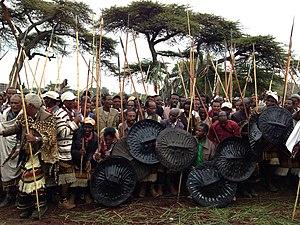
Cet article recense les pratiques inscrites au patrimoine culturel immatériel de l'humanité en Éthiopie. Le patrimoine culturel immatériel est une catégorie organisée par l'Unesco en 2003.